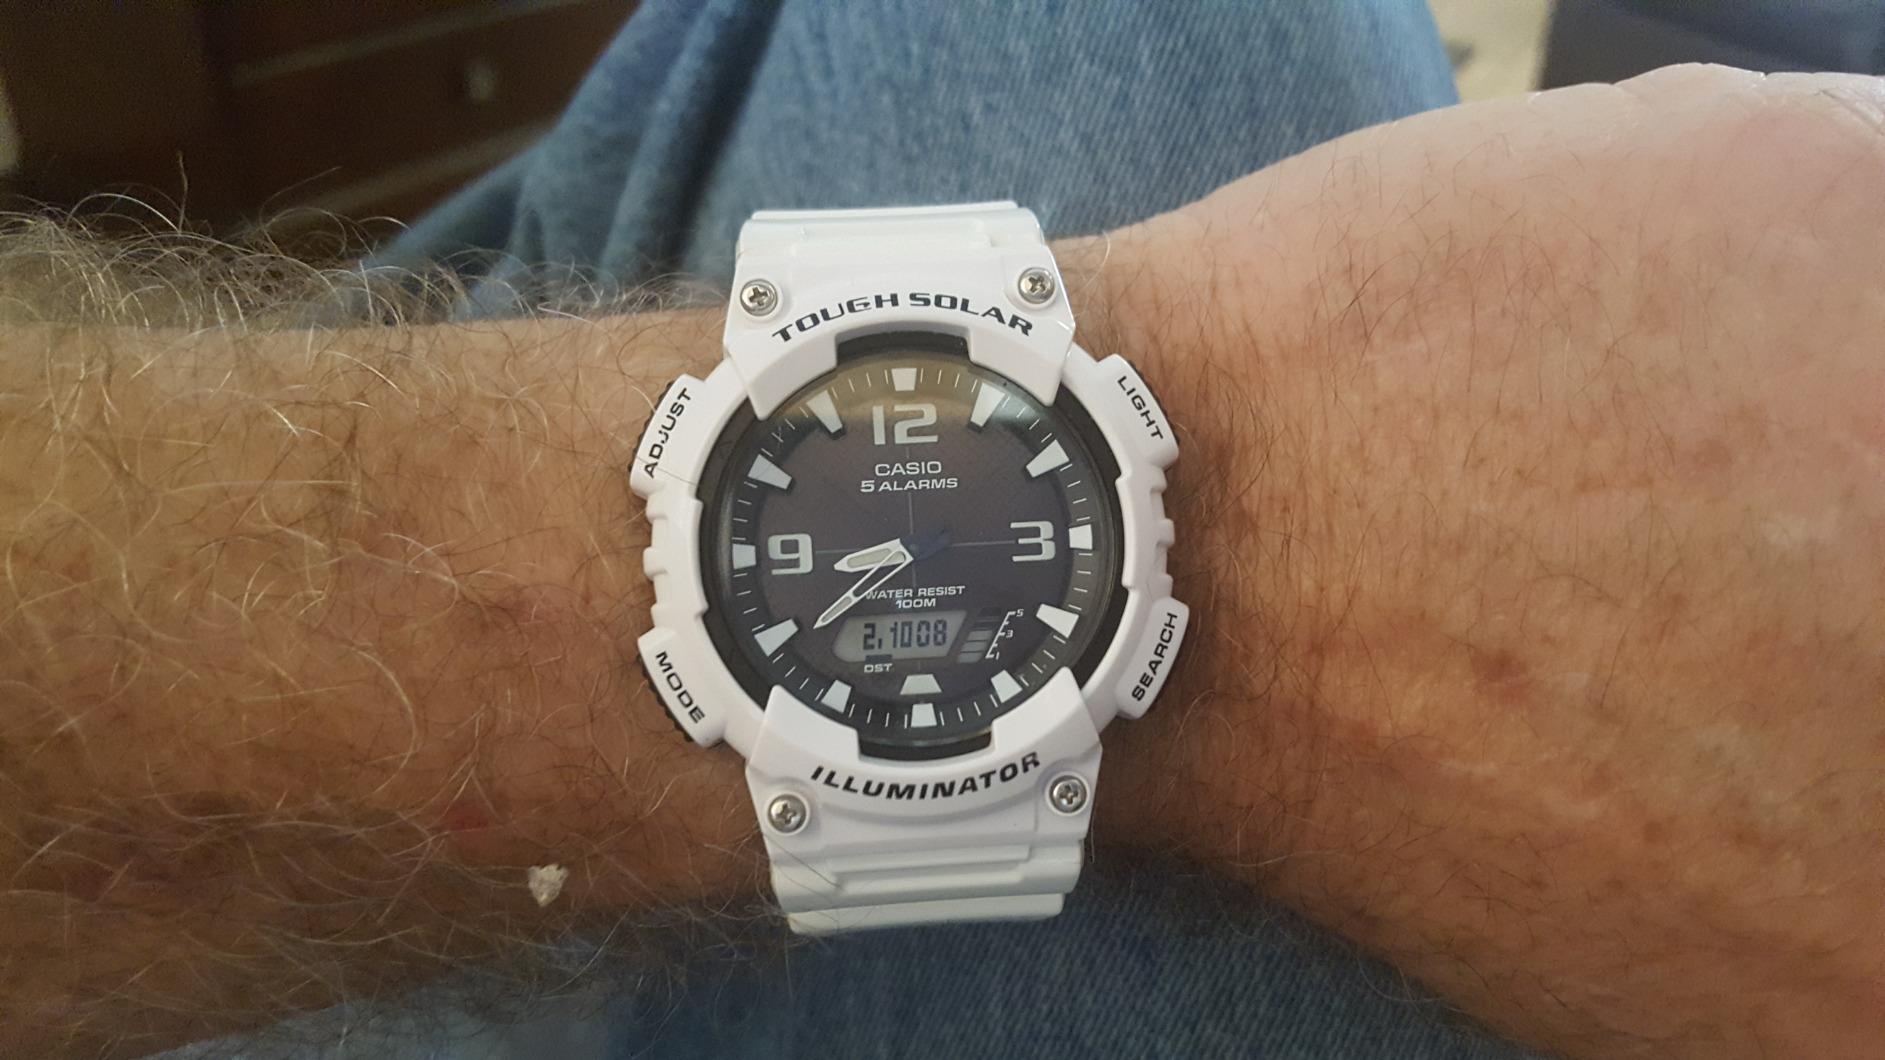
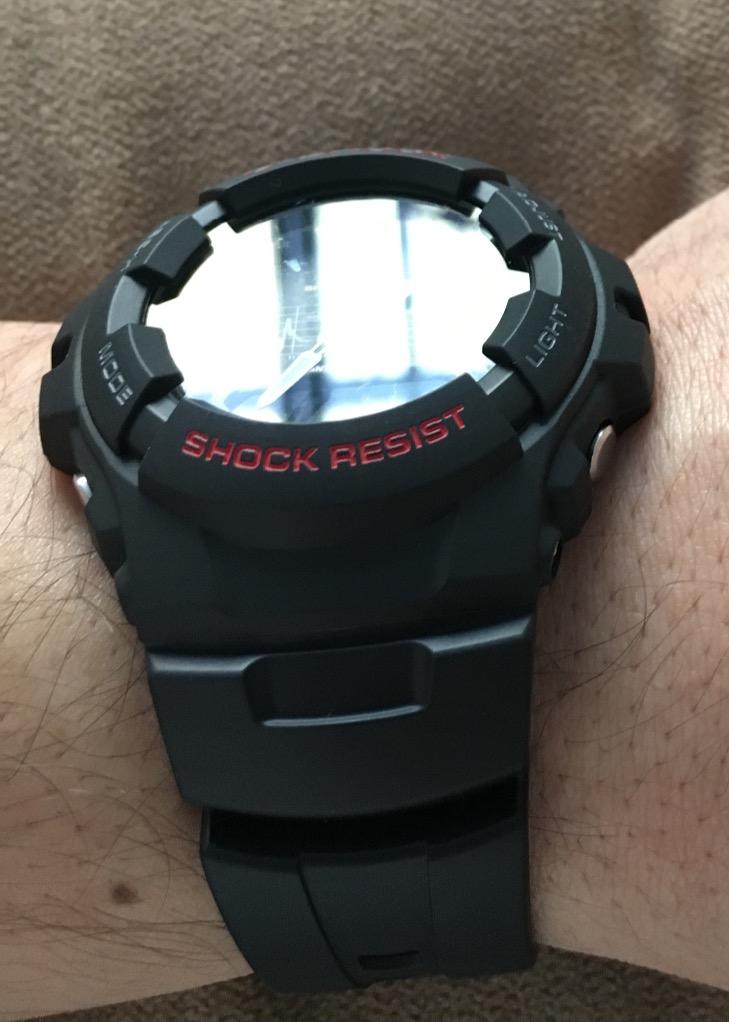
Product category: accessories_watch
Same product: no